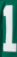
Number: 1